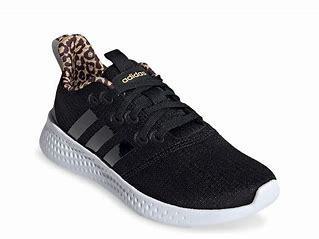
Brand: Adidas
Model: Puremotion